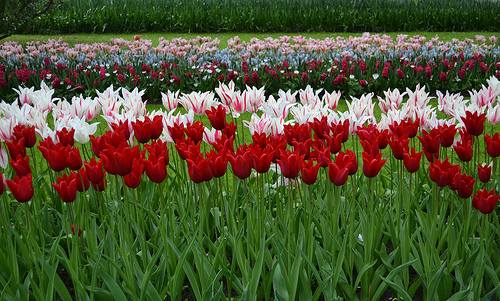
Flower: tulip